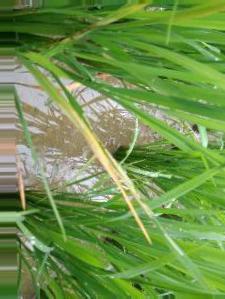
Nhãn: Tungro virus